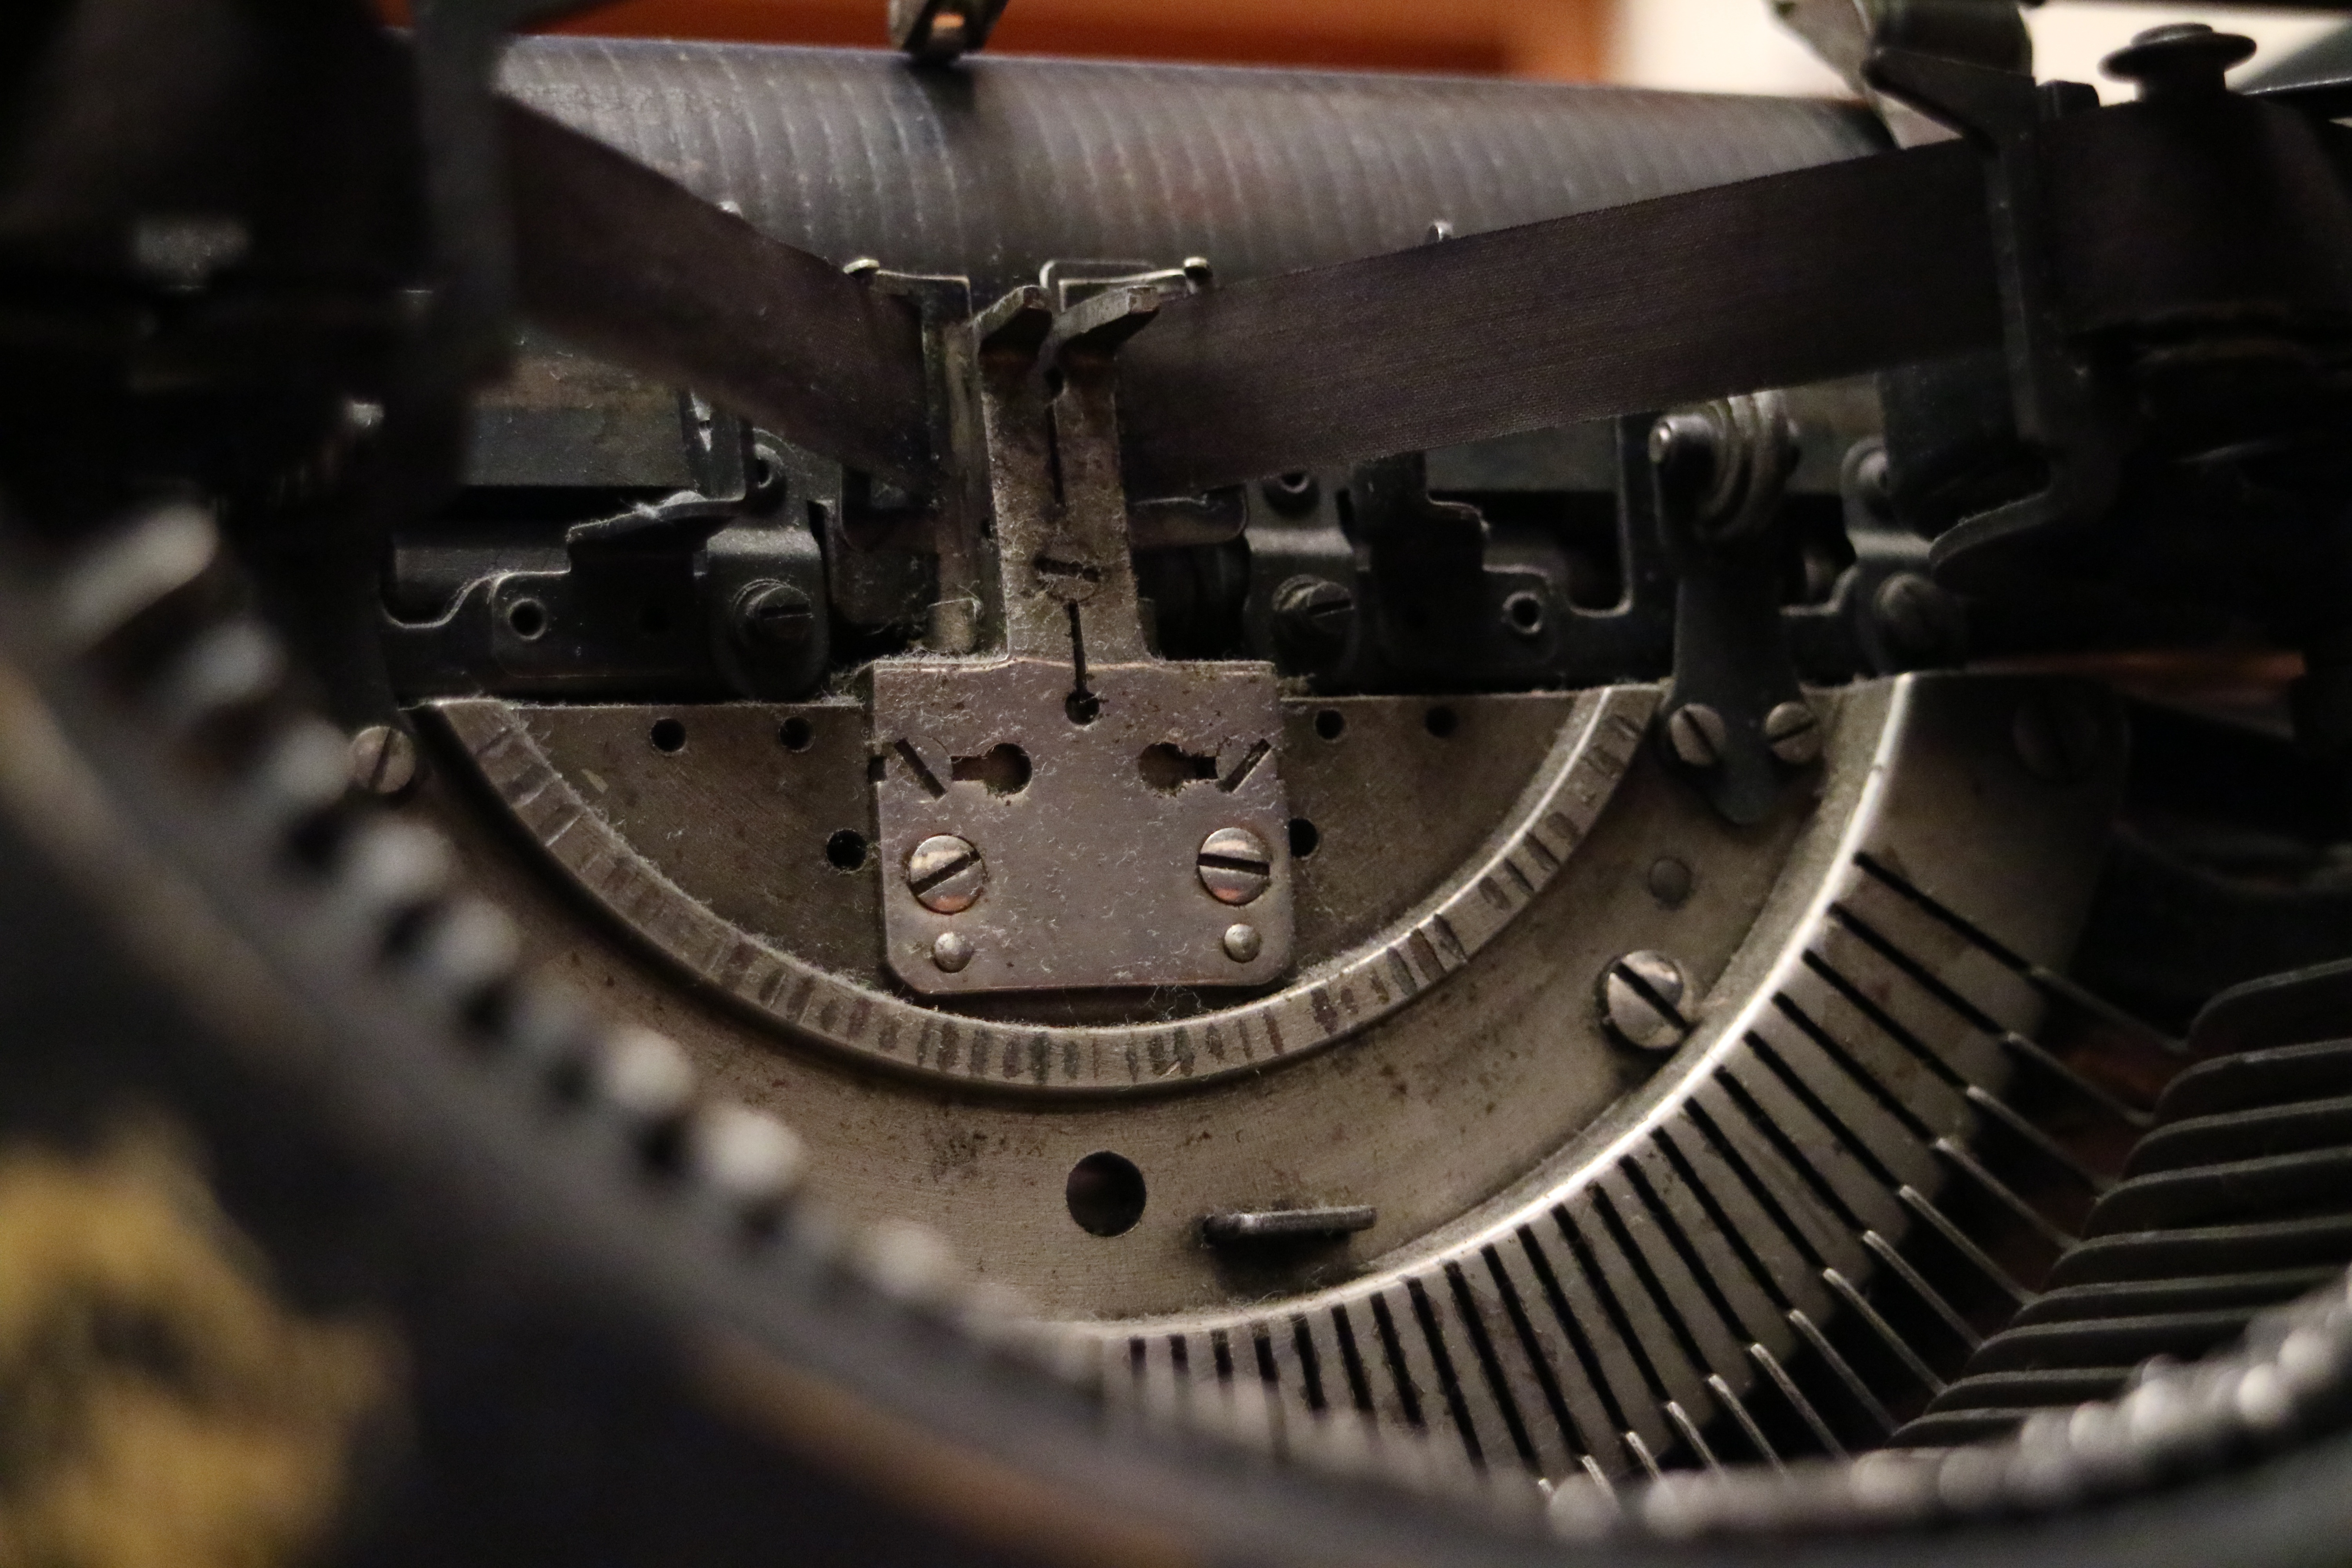
vintage, wheel, retro, typewriter, typewrite, office equipment